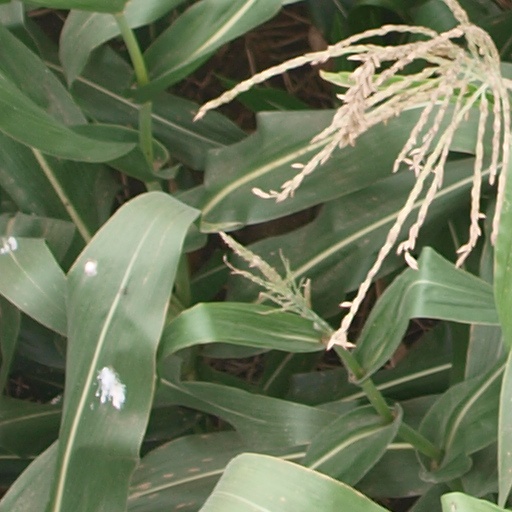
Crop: maize; corn